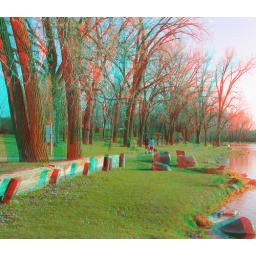
JimF_04-11-10-0007a pleasant walk around the lake with a friend and yer dog